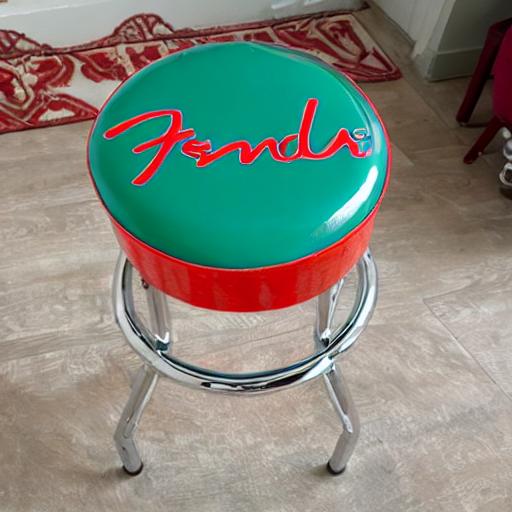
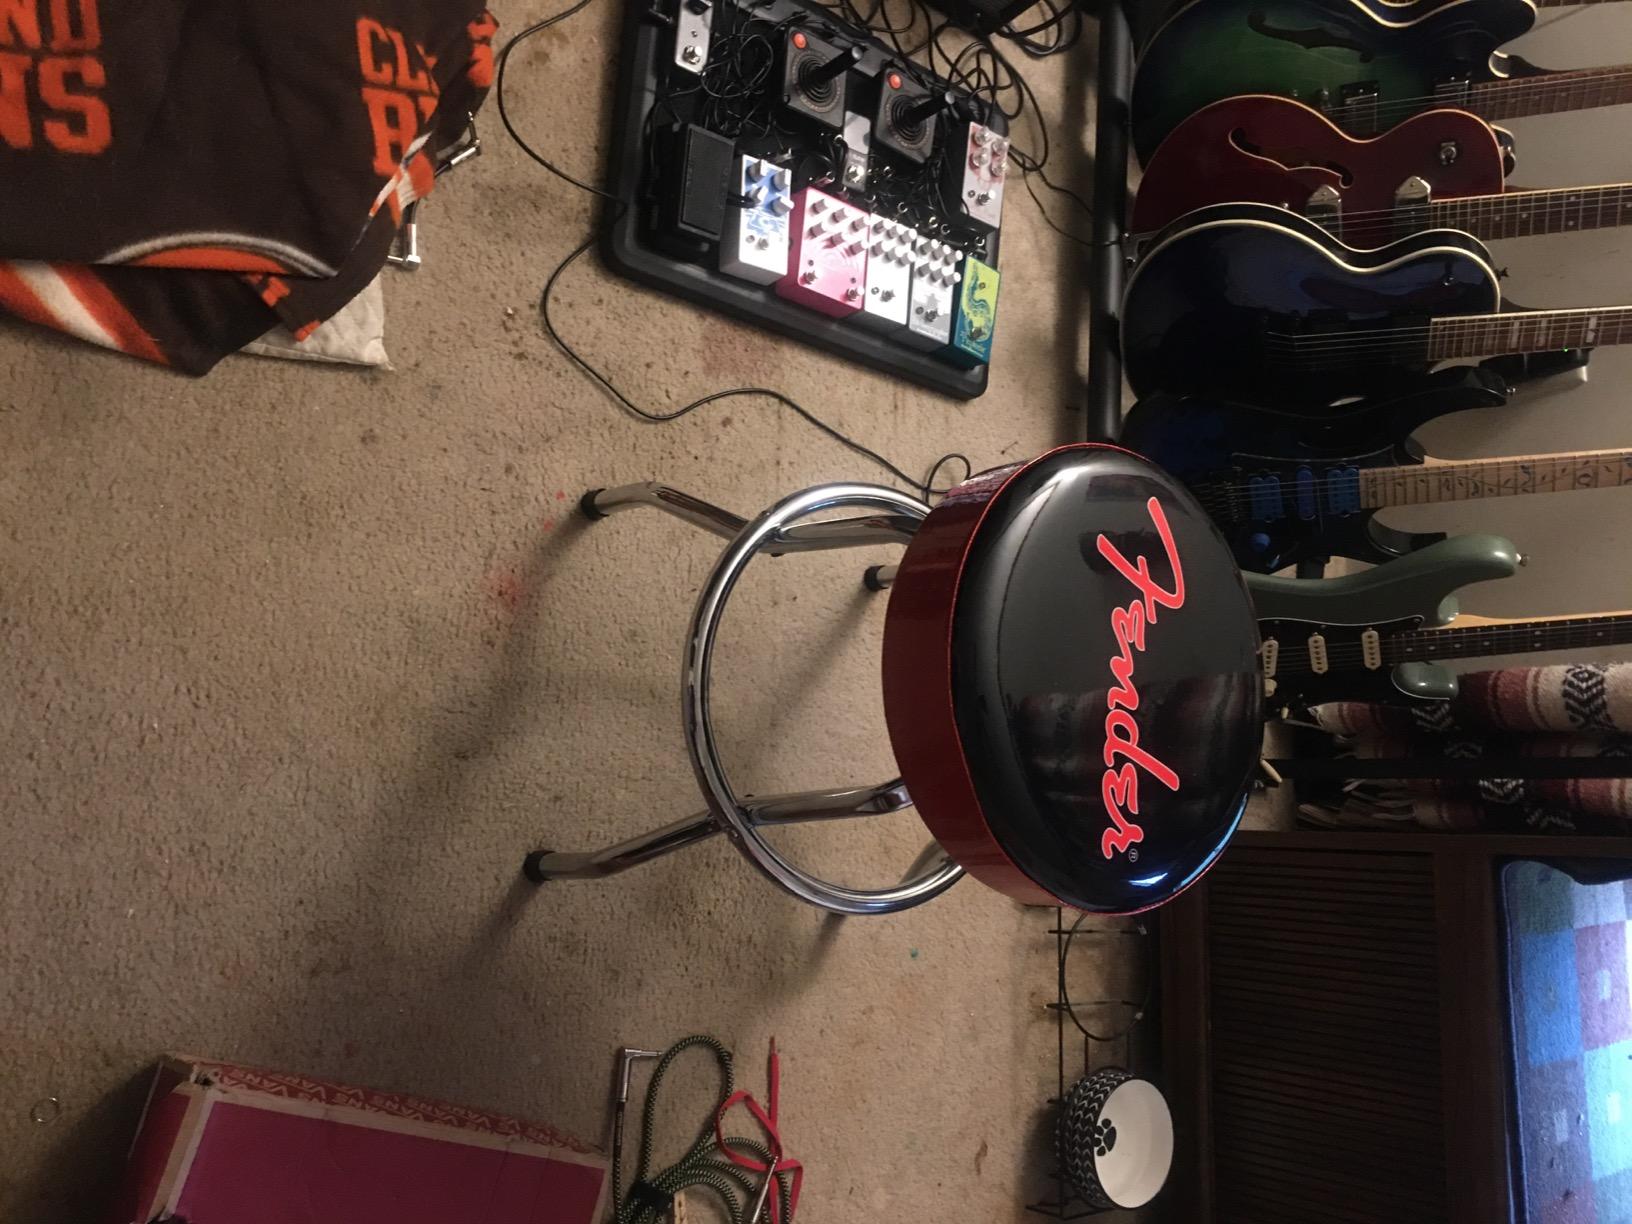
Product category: stool
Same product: no